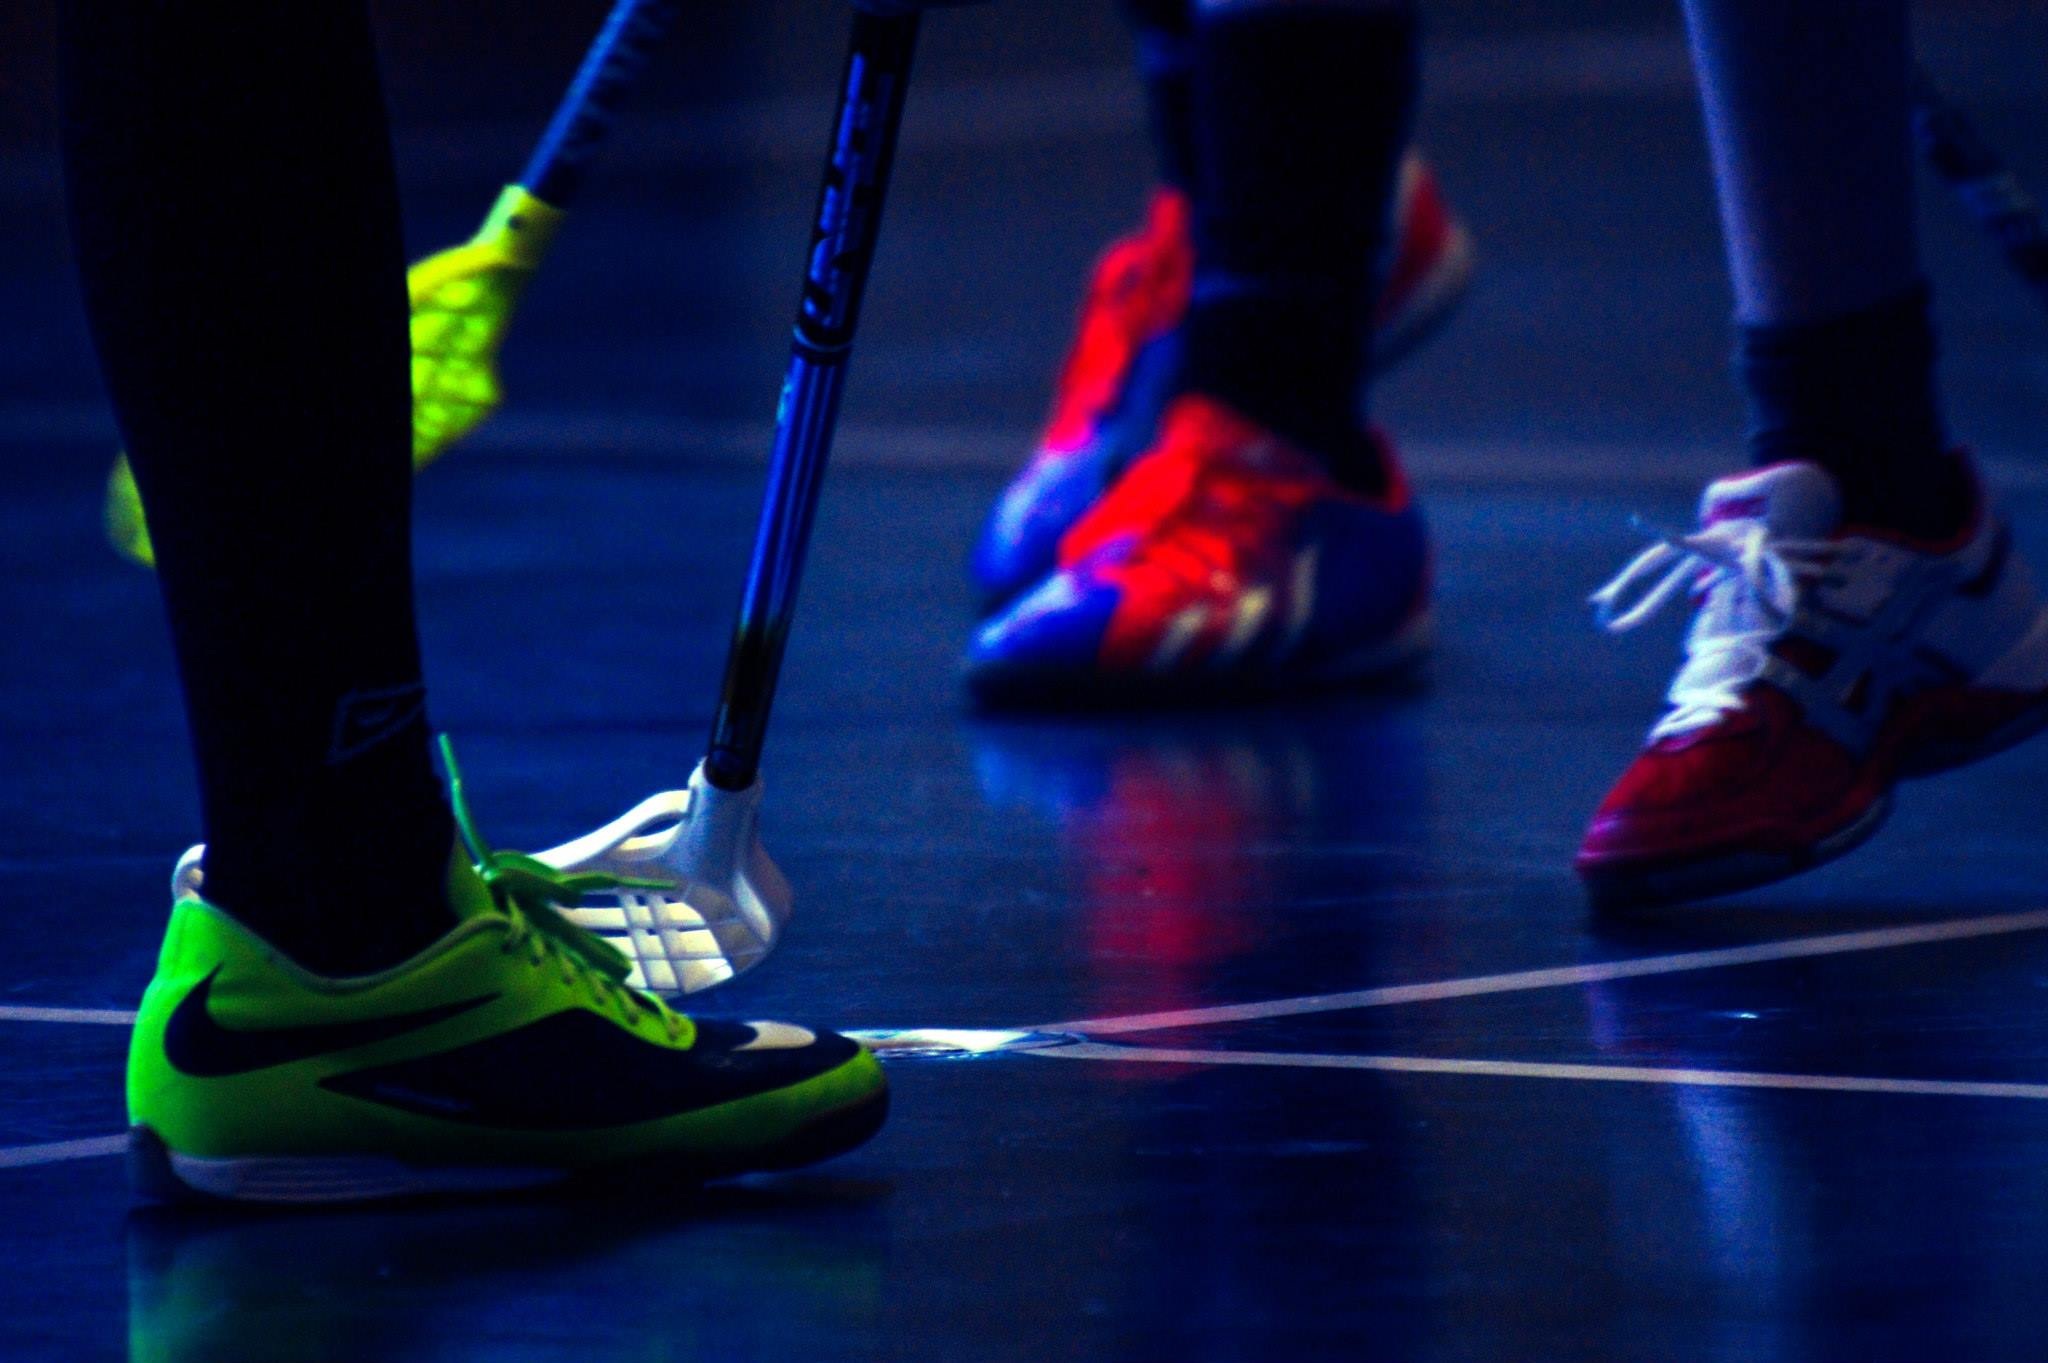
sport, dance, color, speed, hockey, performance art, sports, performance, footwear, event, entertainment, performing arts, floorball, modern dance